Morten Strange

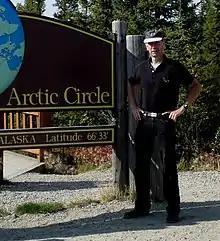
Morten Strange

Morten Strange (born 18 September 1952) is a Danish-born, Singapore-based independent financial analyst. He is a former bird photographer, author and publisher.